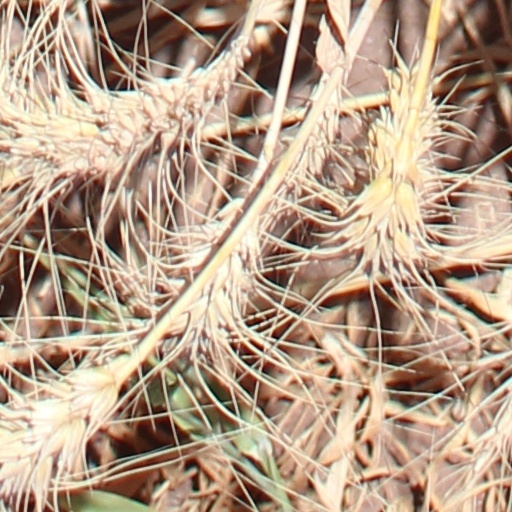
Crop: wheat